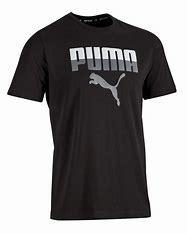
Brand: Puma
Model: 100